Production truck

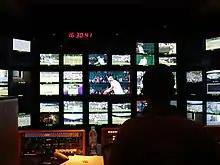
Inside Arena Television OB7's production gallery at the Wimbledon Championships, England

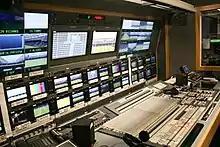
The production control room at an outside broadcast for UEFA Euro 2008

This is the production hub of the vehicle, and is where the majority of the production crew sit in front of a wall of video monitors. The video monitors show all the video feeds from various sources, including computer graphics, professional video cameras, video servers and slow-motion replay machines. The wall of monitors contains a preview monitor showing what could be the next source on air and a program monitor that shows the feed currently going to air or being recorded. The keyed "dirty feed" (with digital on-screen graphic) is what is actually transmitted back to the central studio that is controlling the outside broadcast. A clean feed (without the graphics) could be sent to other vehicles for use in their production. Behind the directors there is usually a desk with monitors where the assistant producers can work. It is essential that the directors and assistant producers are in communication with each other during events, so that replays and slow-motion shots can be selected and aired.